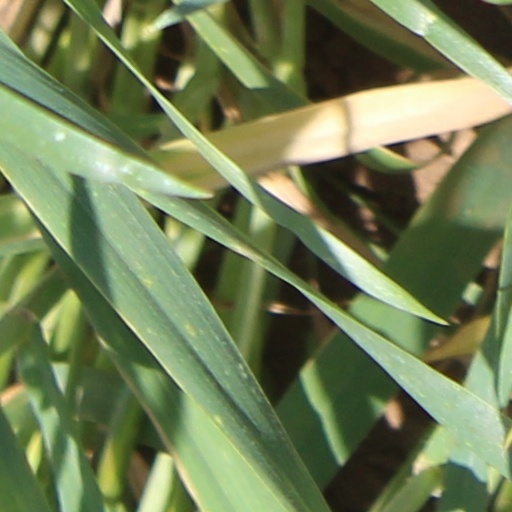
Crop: wheat